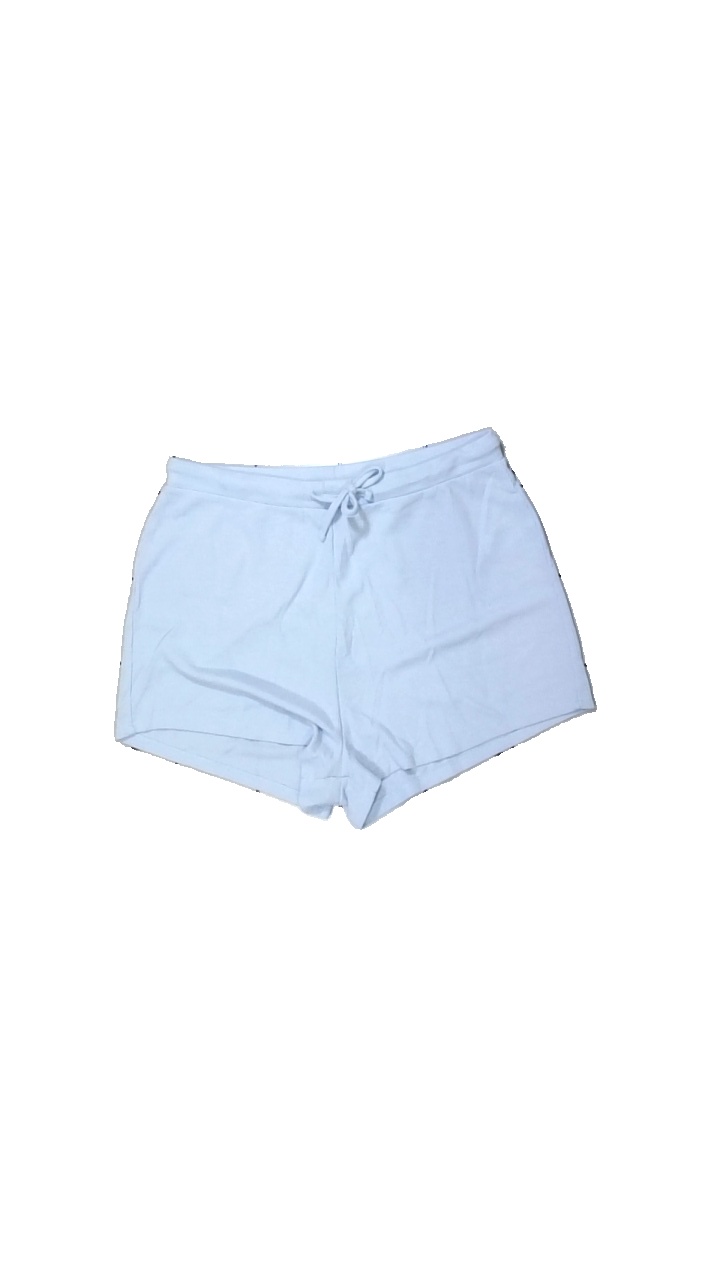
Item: Shorts (Ladies)
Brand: Kappahl
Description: blå shorts
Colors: Blue
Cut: Regular
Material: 58% polyester 42% cotton
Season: Summer
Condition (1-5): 5
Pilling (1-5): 5
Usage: Reuse
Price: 50-100